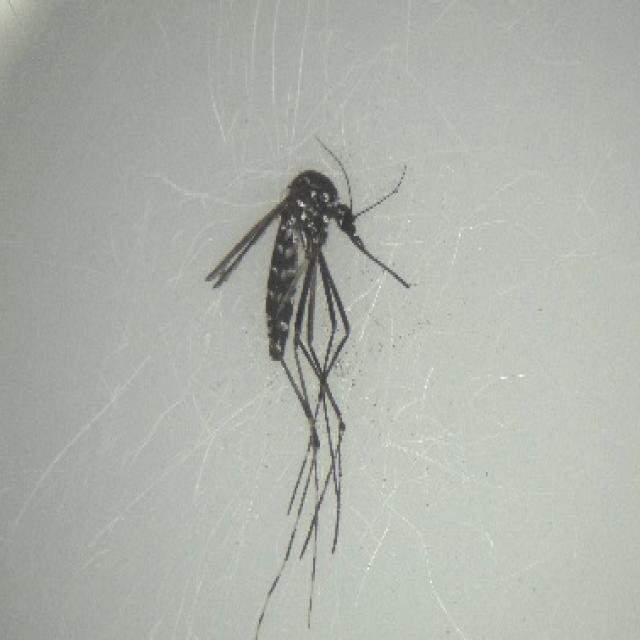
Species: aedes_albopictus